Frankenstein

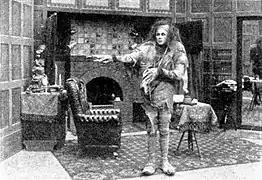
In 1910, Edison Studios released the first motion-picture adaptation of Shelley's story.

Byron was particularly attached to the play "Prometheus Bound" by Aeschylus, and Percy Shelley soon wrote his own "Prometheus Unbound" (1820). The term "Modern Prometheus" was derived from Immanuel Kant who described Benjamin Franklin as the "Prometheus of modern times" in reference to his experiments with electricity.